Shotgun

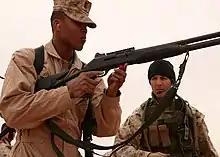
A U.S. Navy corpsman loading 12-gauge shells into an M1014 semi-automatic shotgun

Shotshells are the most commonly used round, filled with lead or lead substitute pellets.